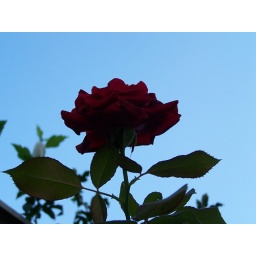
a red rose in the sky